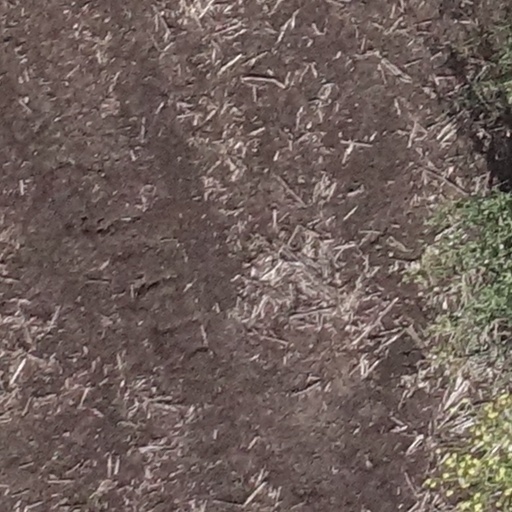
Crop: sorghum